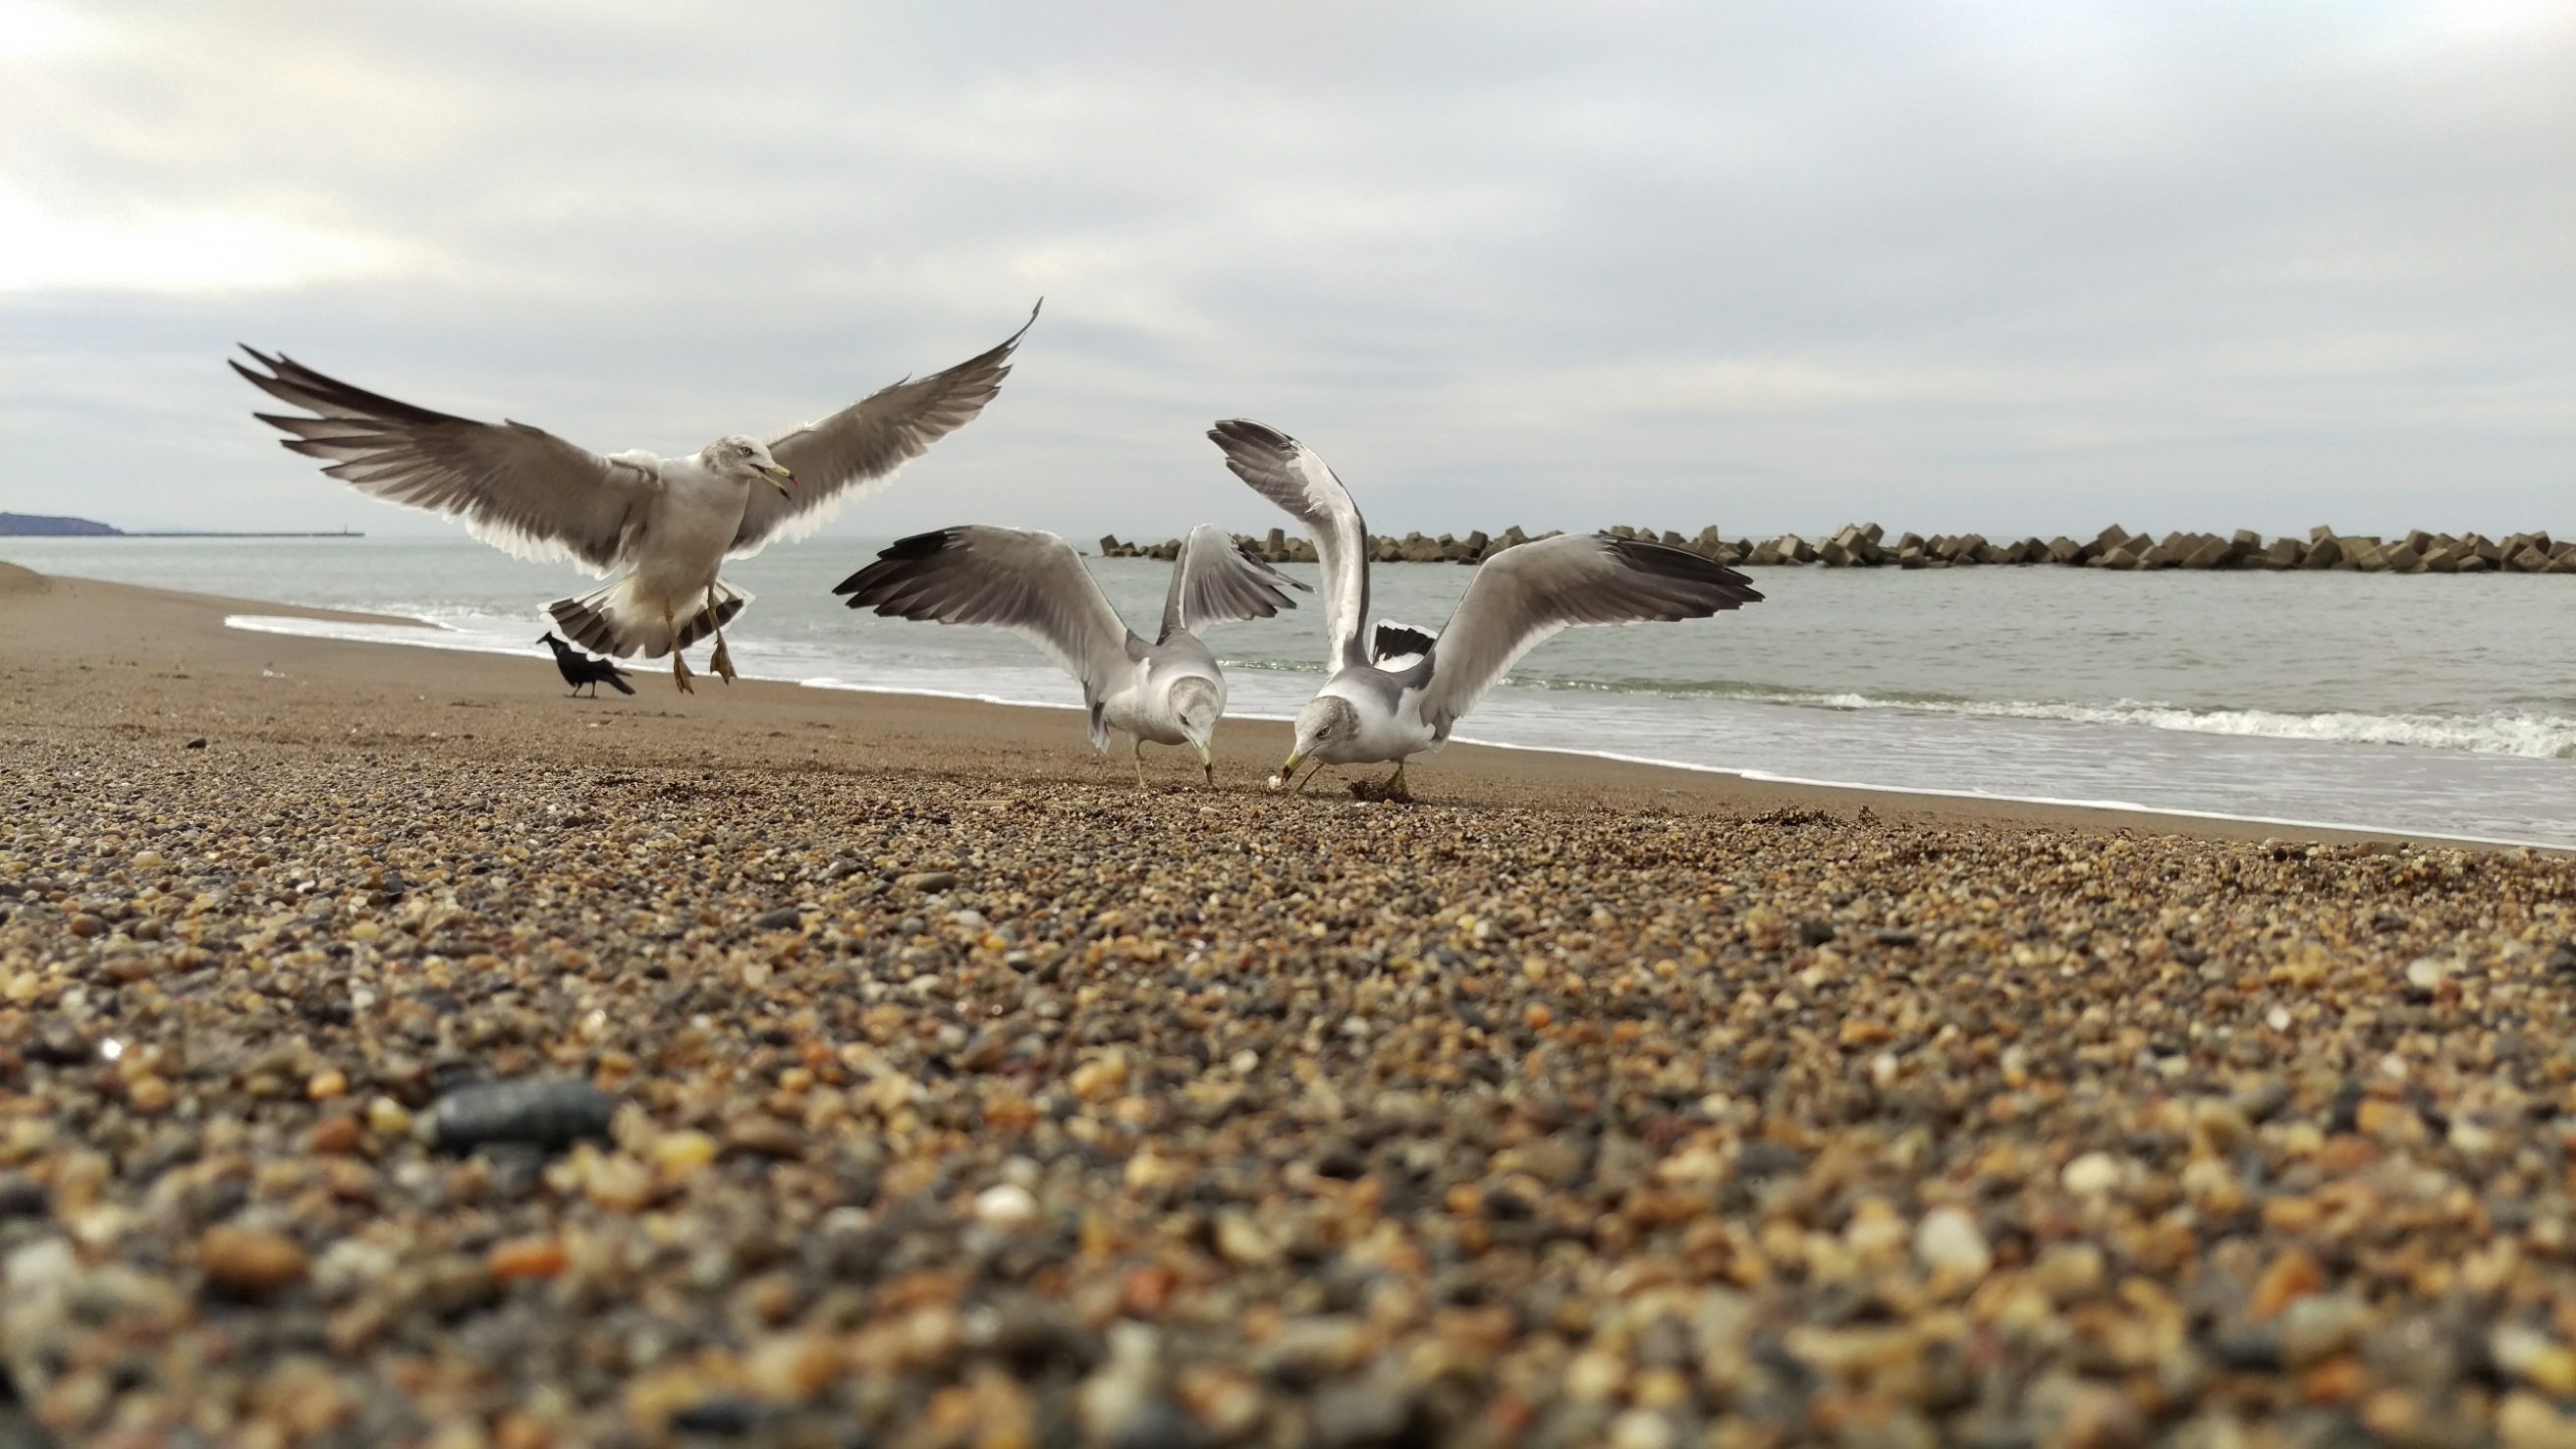
beach, sea, coast, sand, bird, shore, seabird, wildlife, gull, natural, wild animal, duck, goose, diet, water bird, sea gull, charadriiformes, ducks geese and swans